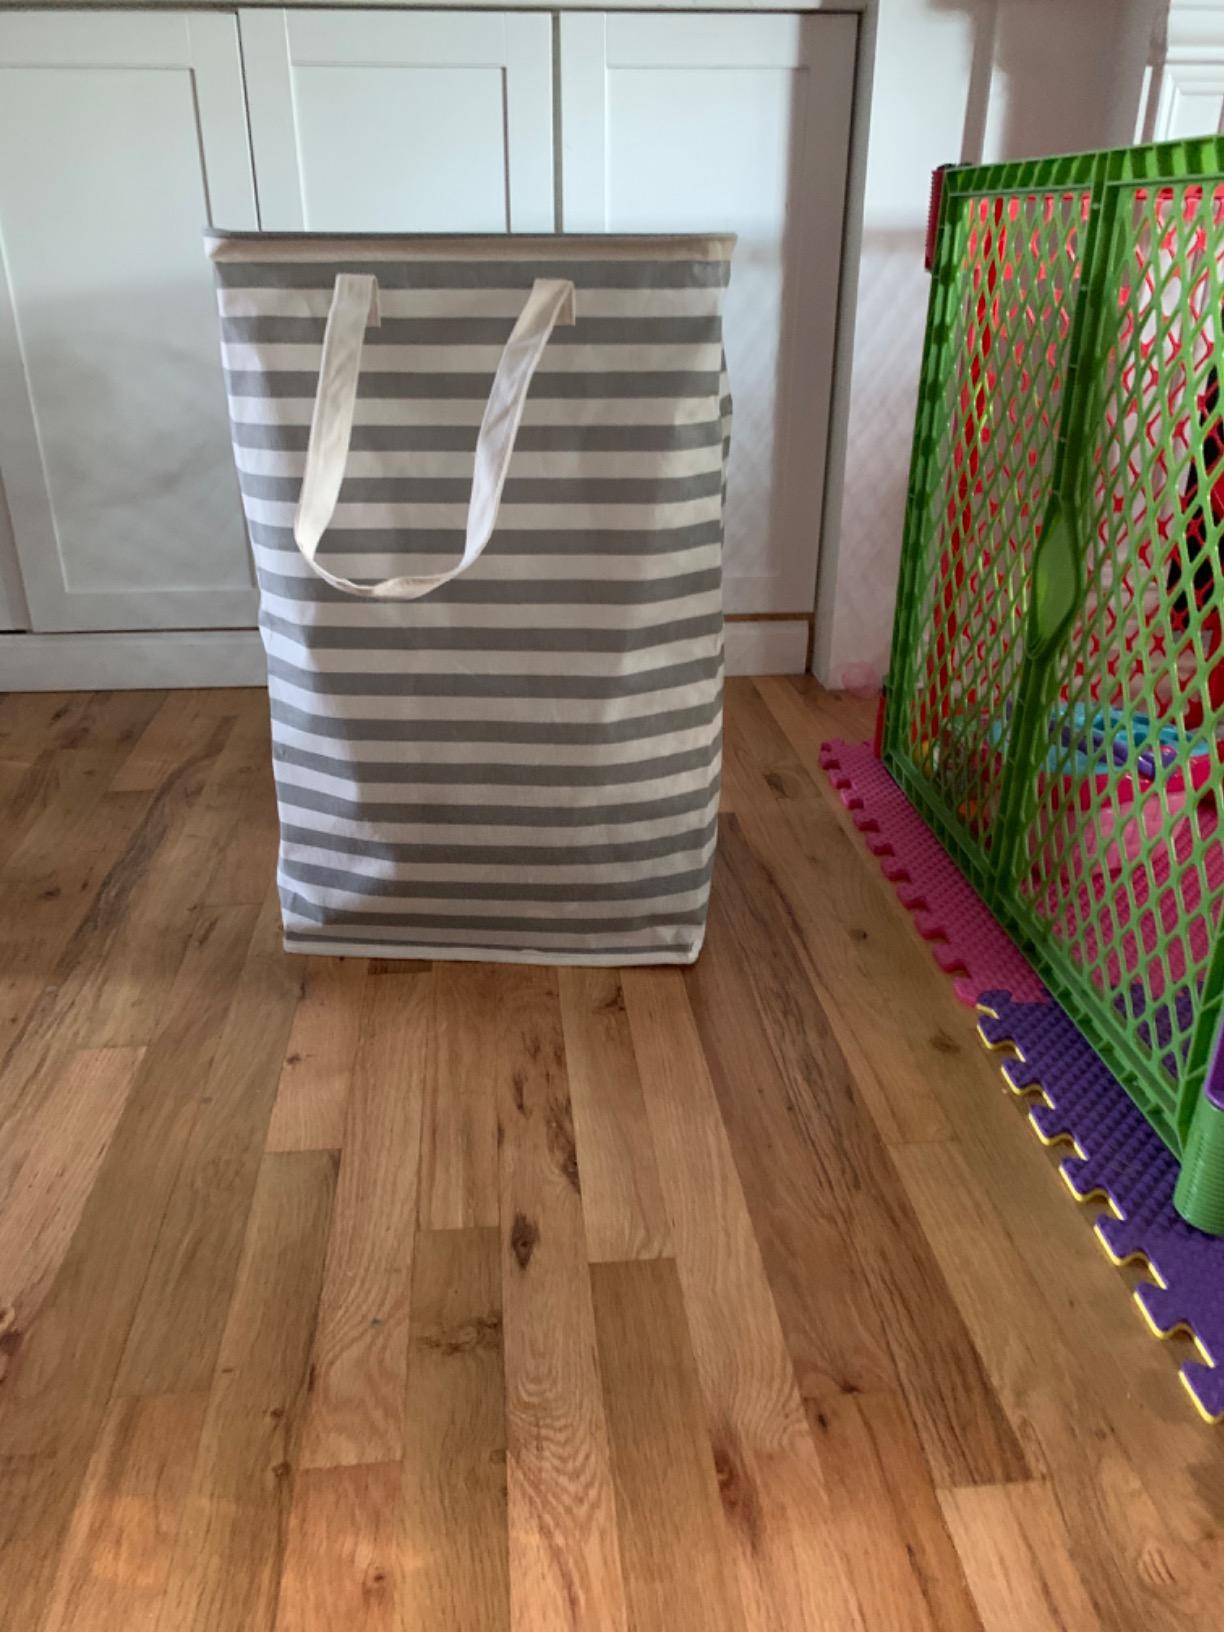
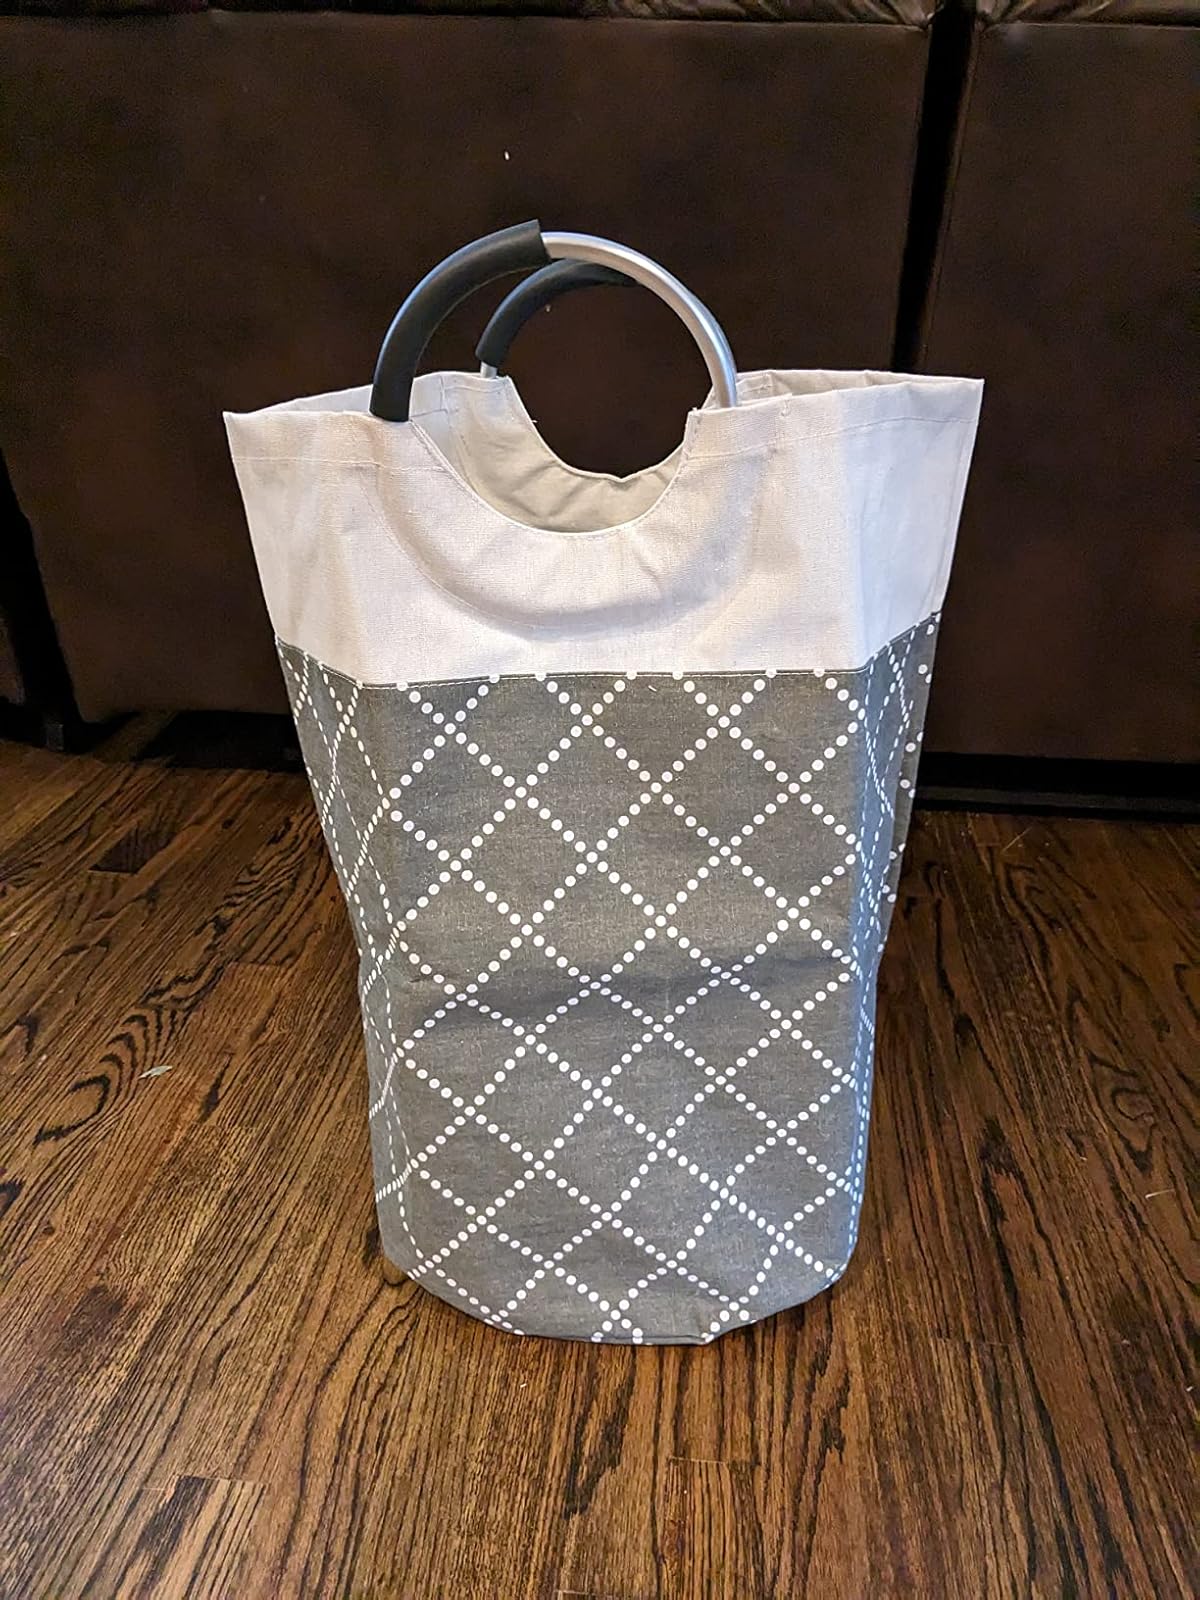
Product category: items_hamper
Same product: no